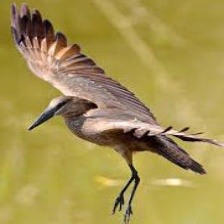
Species: HAMERKOP
Scientific name: SCOPUS UMBRETTA